Our Lady of Heliopolis Co-Cathedral

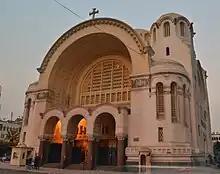

Our Lady of Heliopolis Co-Cathedral, also known as the Latin Cathedral of Our Lady of Heliopolis, or the Basilica of the Holy Virgin, is a Roman Catholic church building, located on Al-Ahram Square in the Heliopolis neighbourhood of Cairo, Egypt.